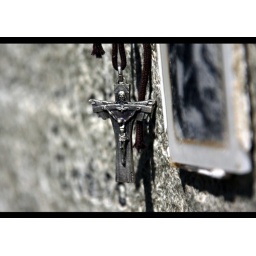
Small cross i found hanging on the wall of Baita Money, a hamlet high above Valnontey.September 2008